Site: brandenburg
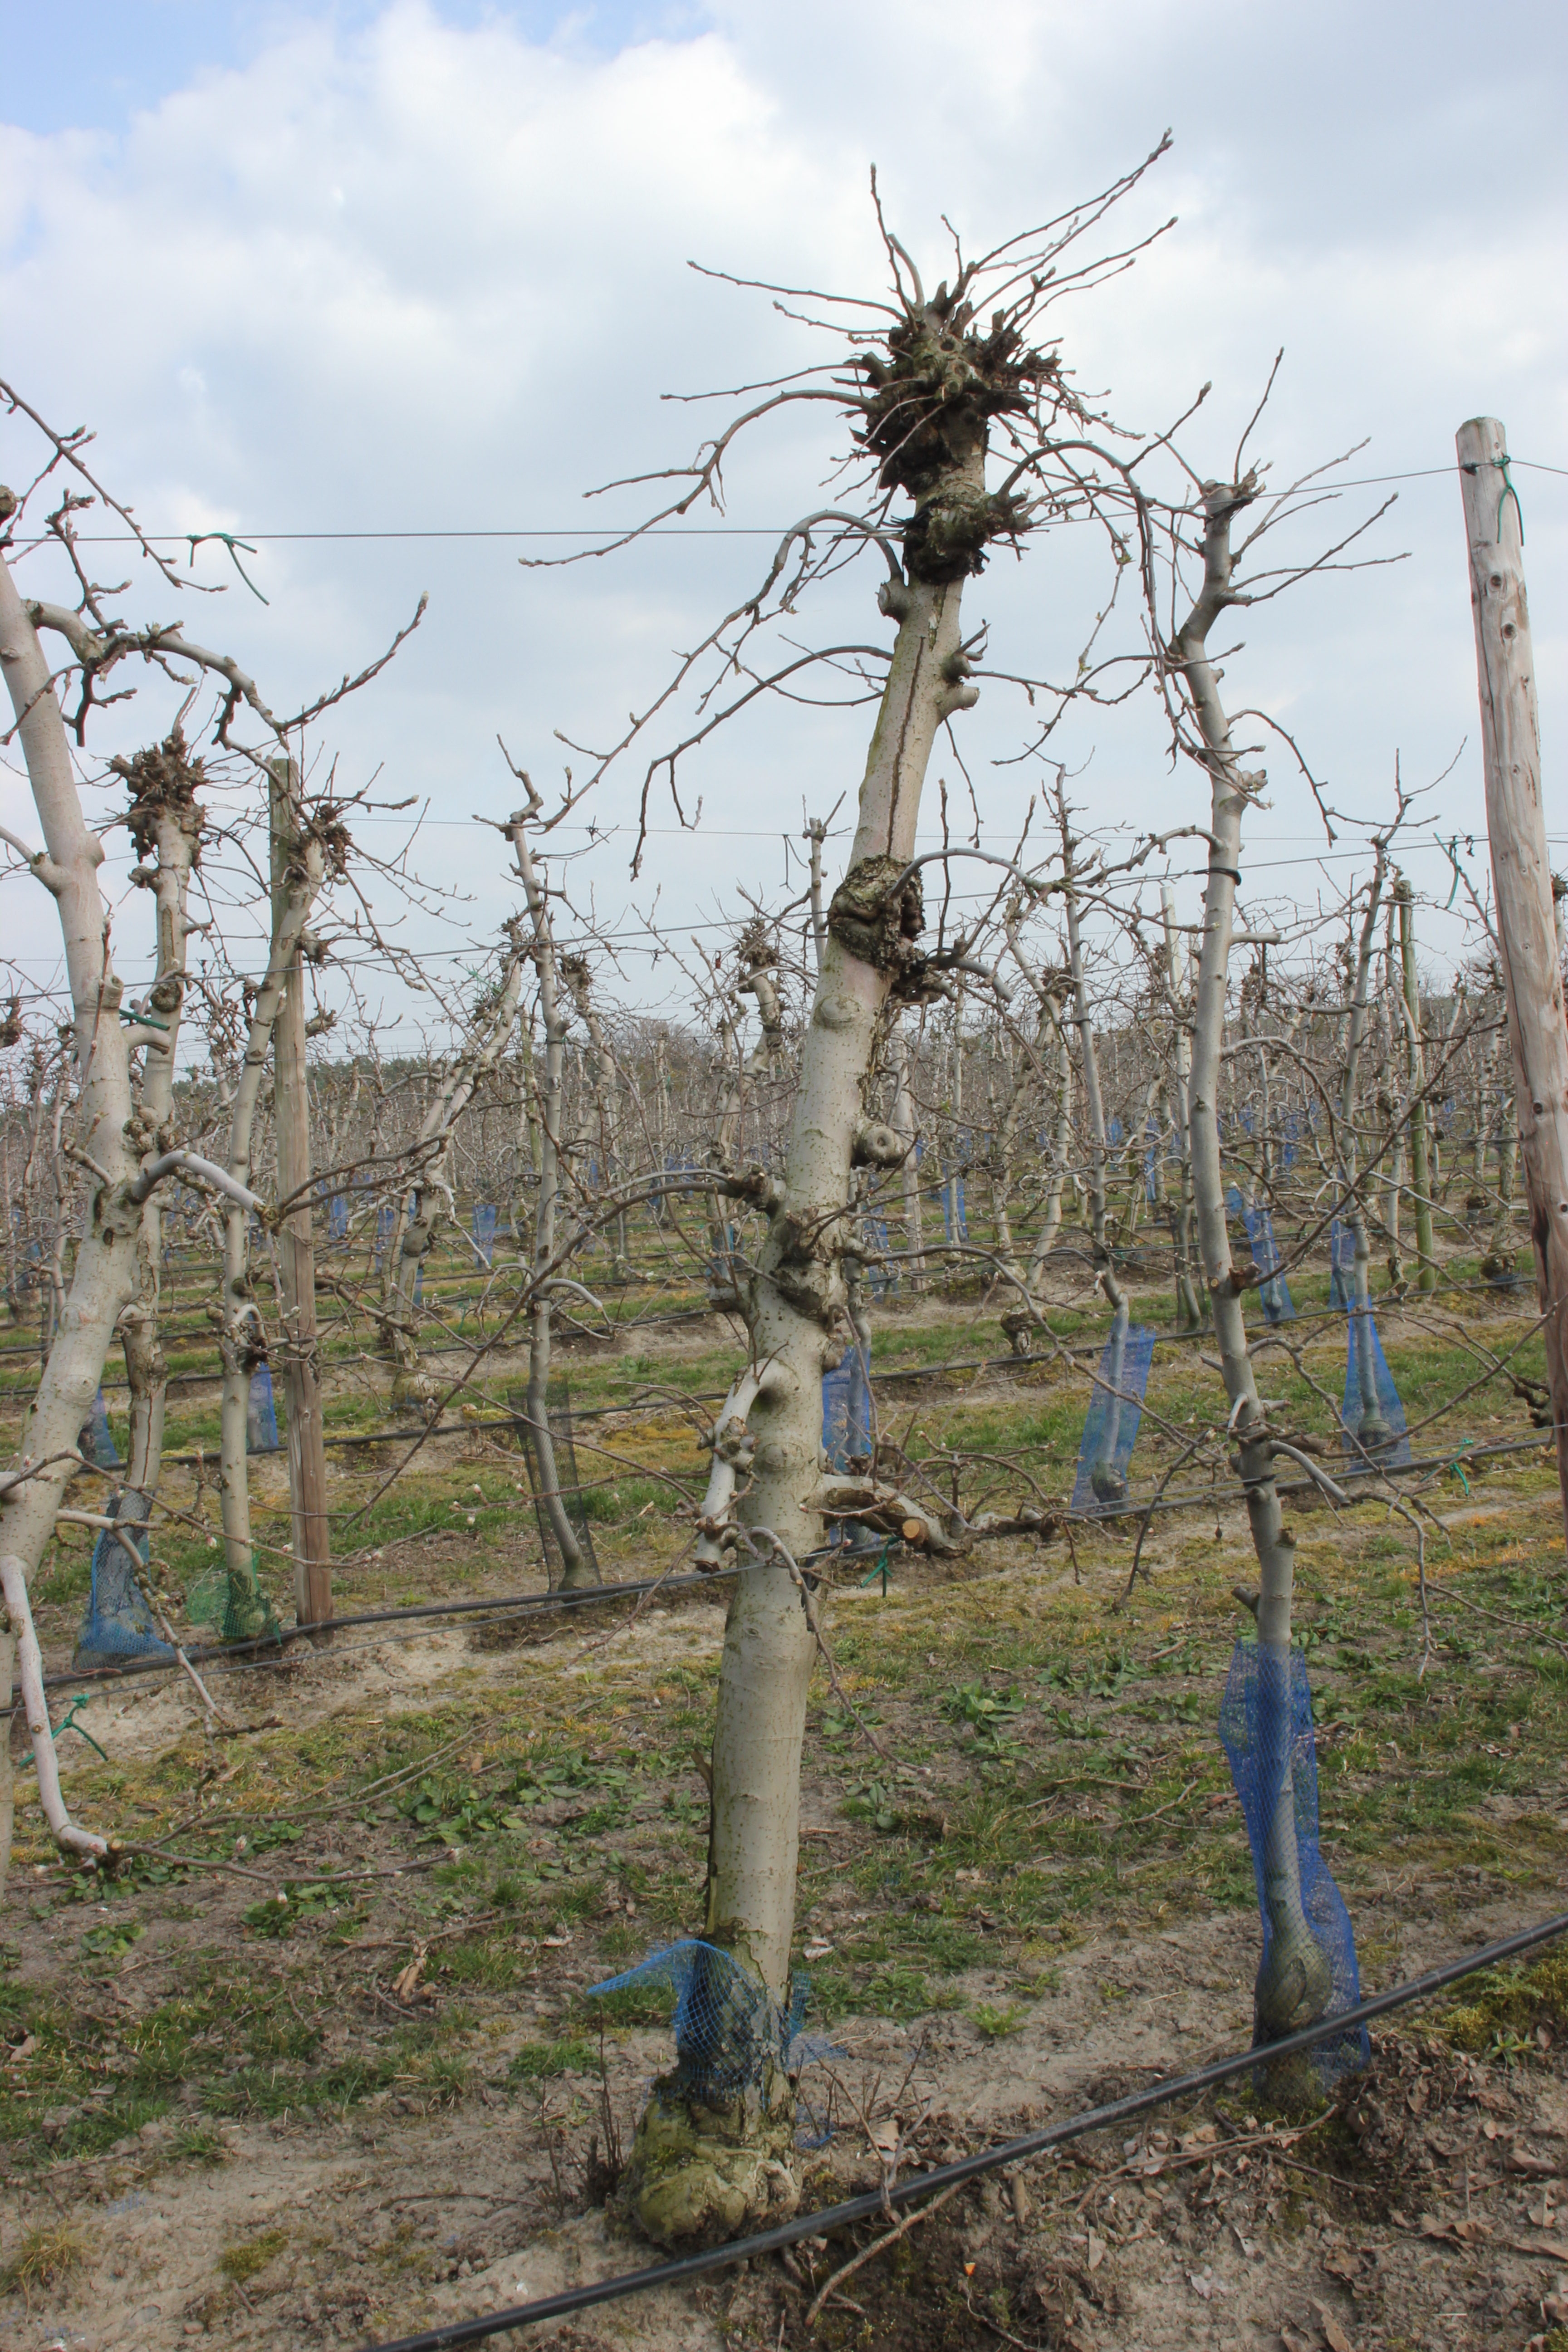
Growth stage (BBCH 03): Bud development